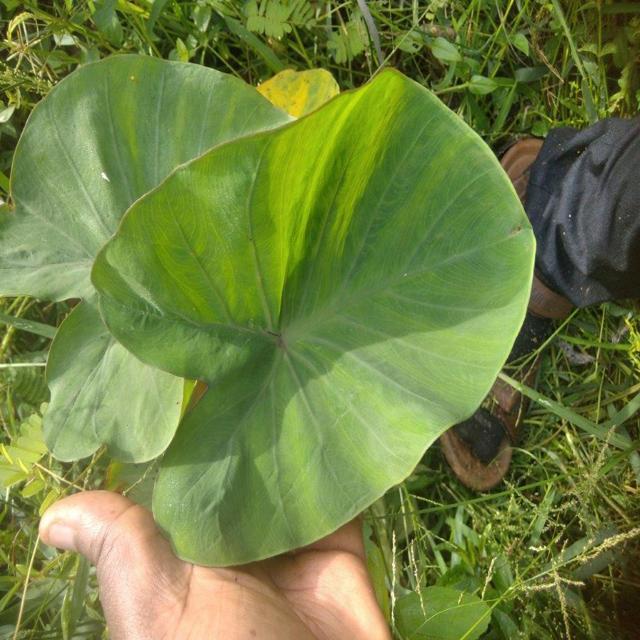
Label: Healthy